Nothum

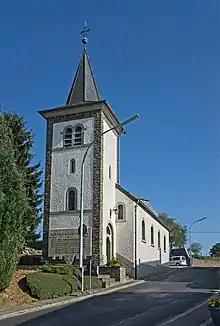
Church of Nothum

Nothum is a village in the commune of Lac de la Haute-Sûre, in north-western Luxembourg . , the village had a population of 397.